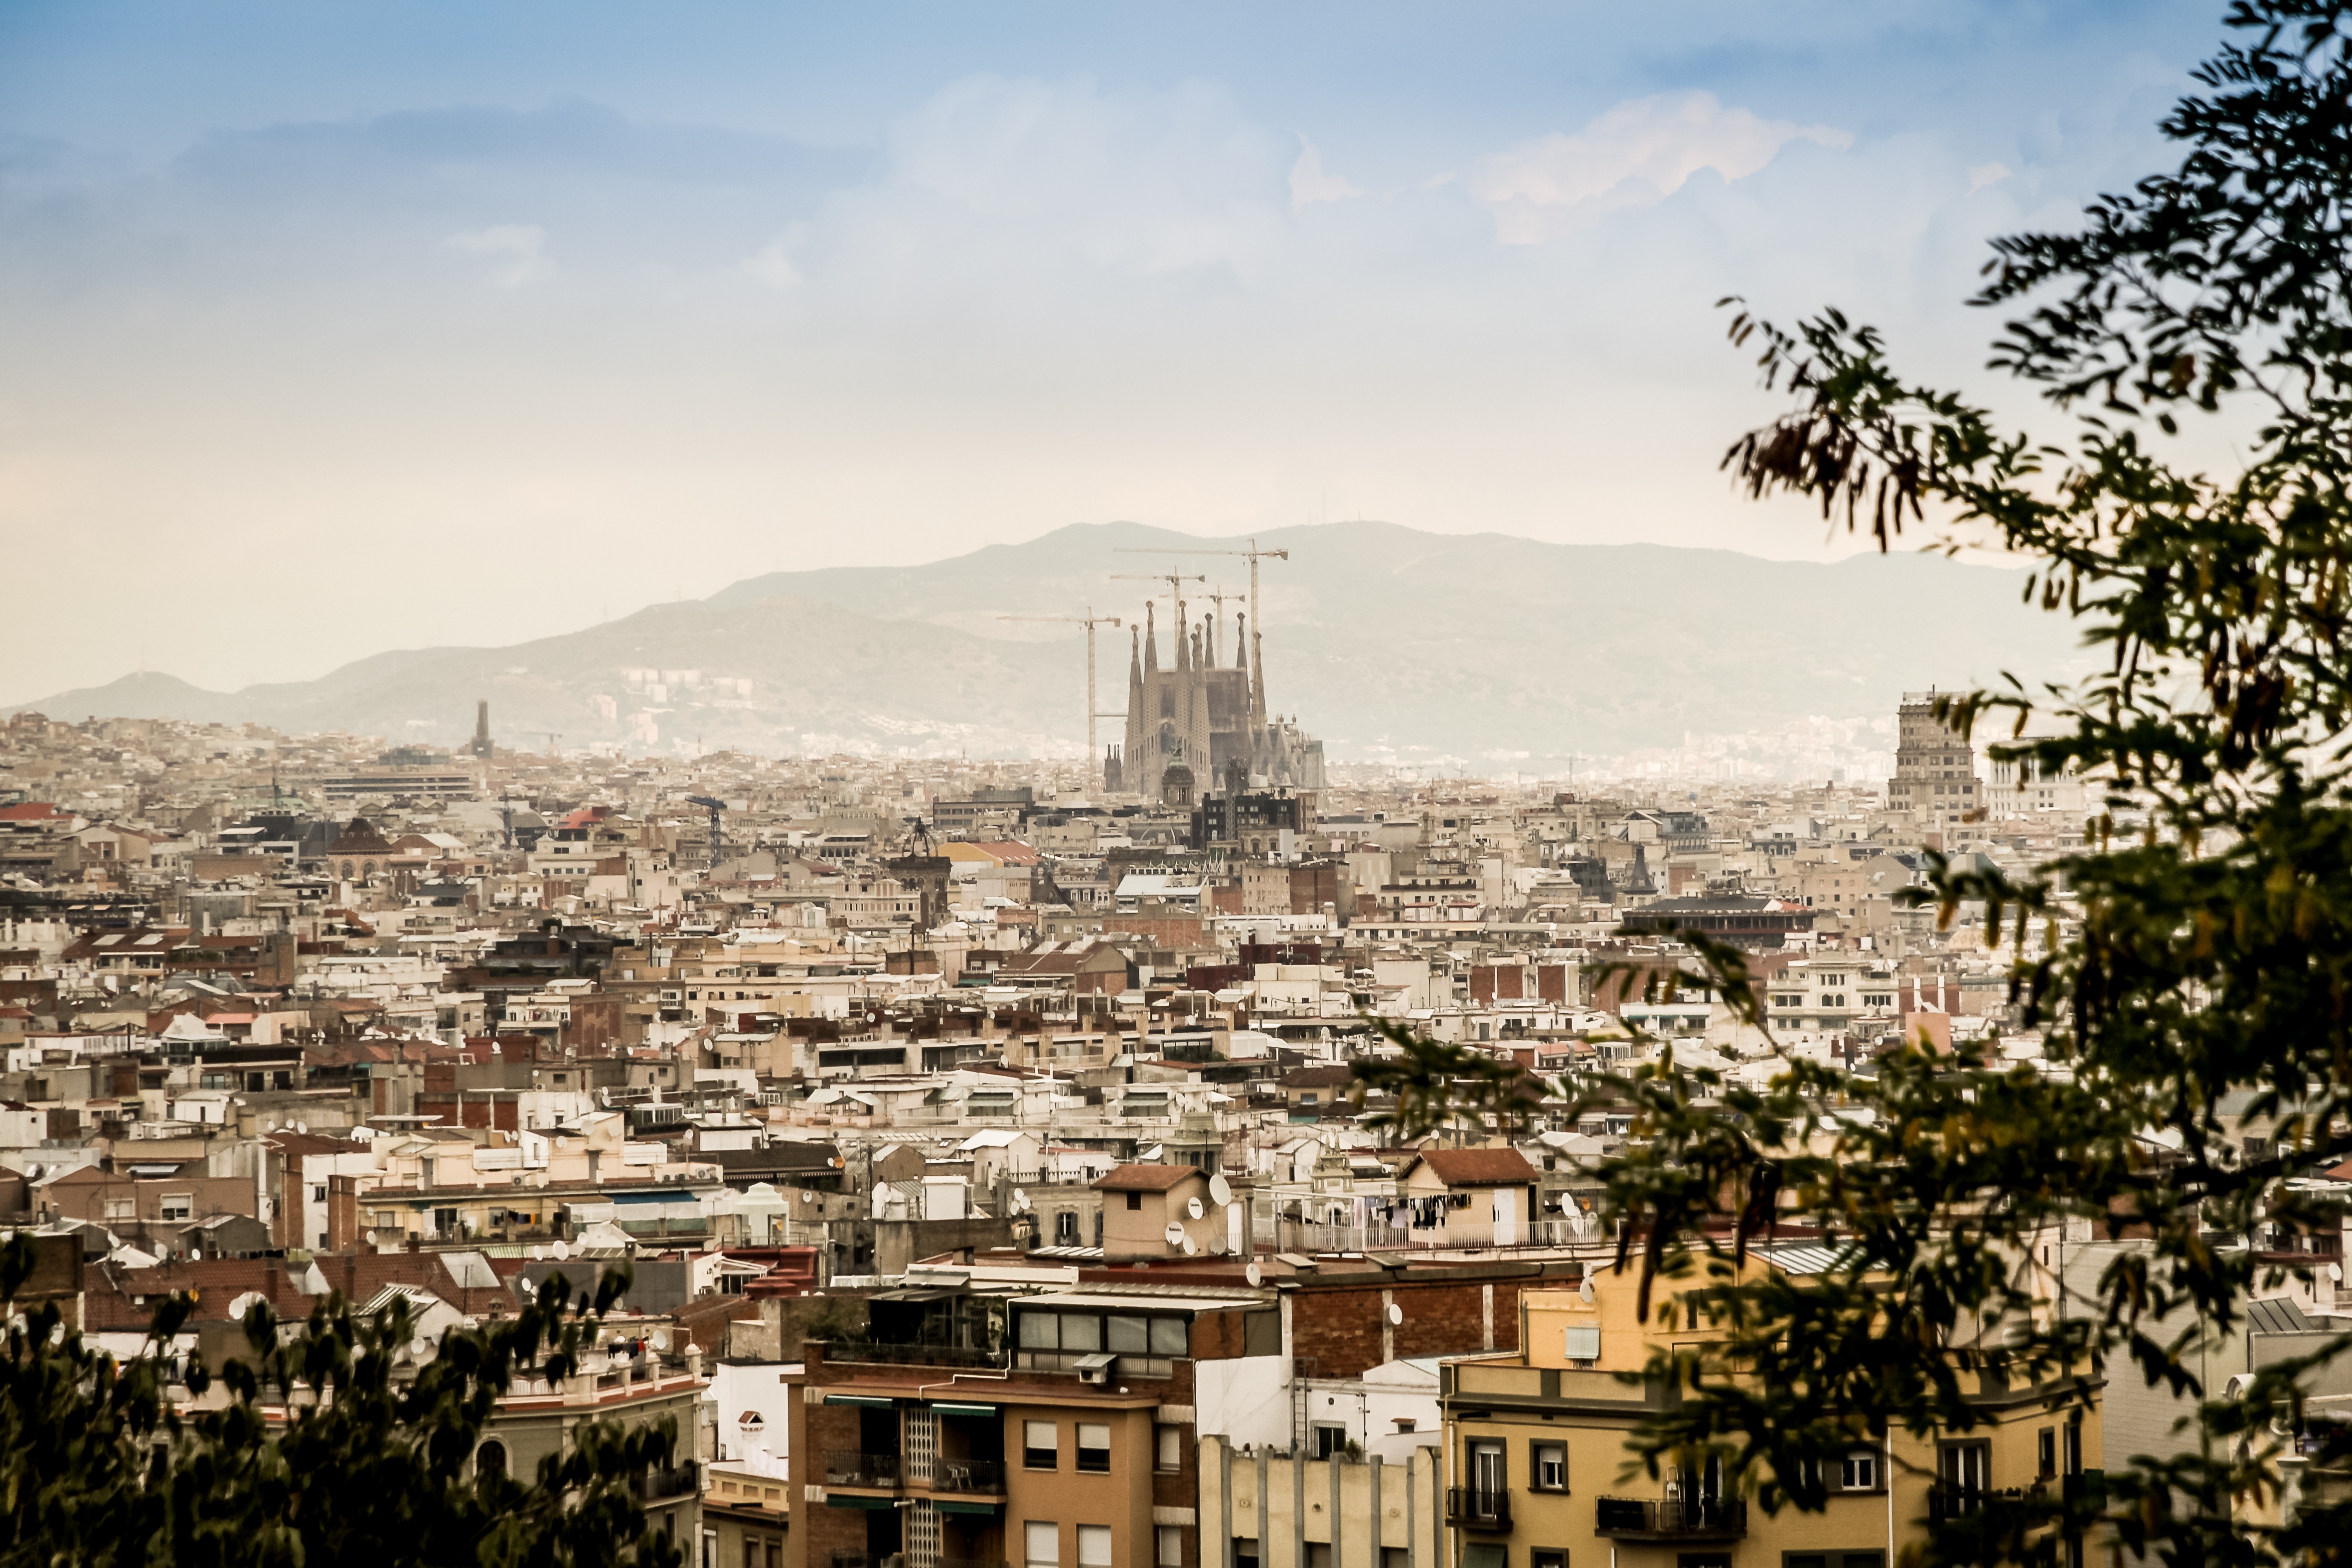
horizon, skyline, photography, town, city, skyscraper, cityscape, panorama, downtown, suburb, landmark, barcelona, spain, sagrada familia, the cathedral, urban area, residential area, human settlement